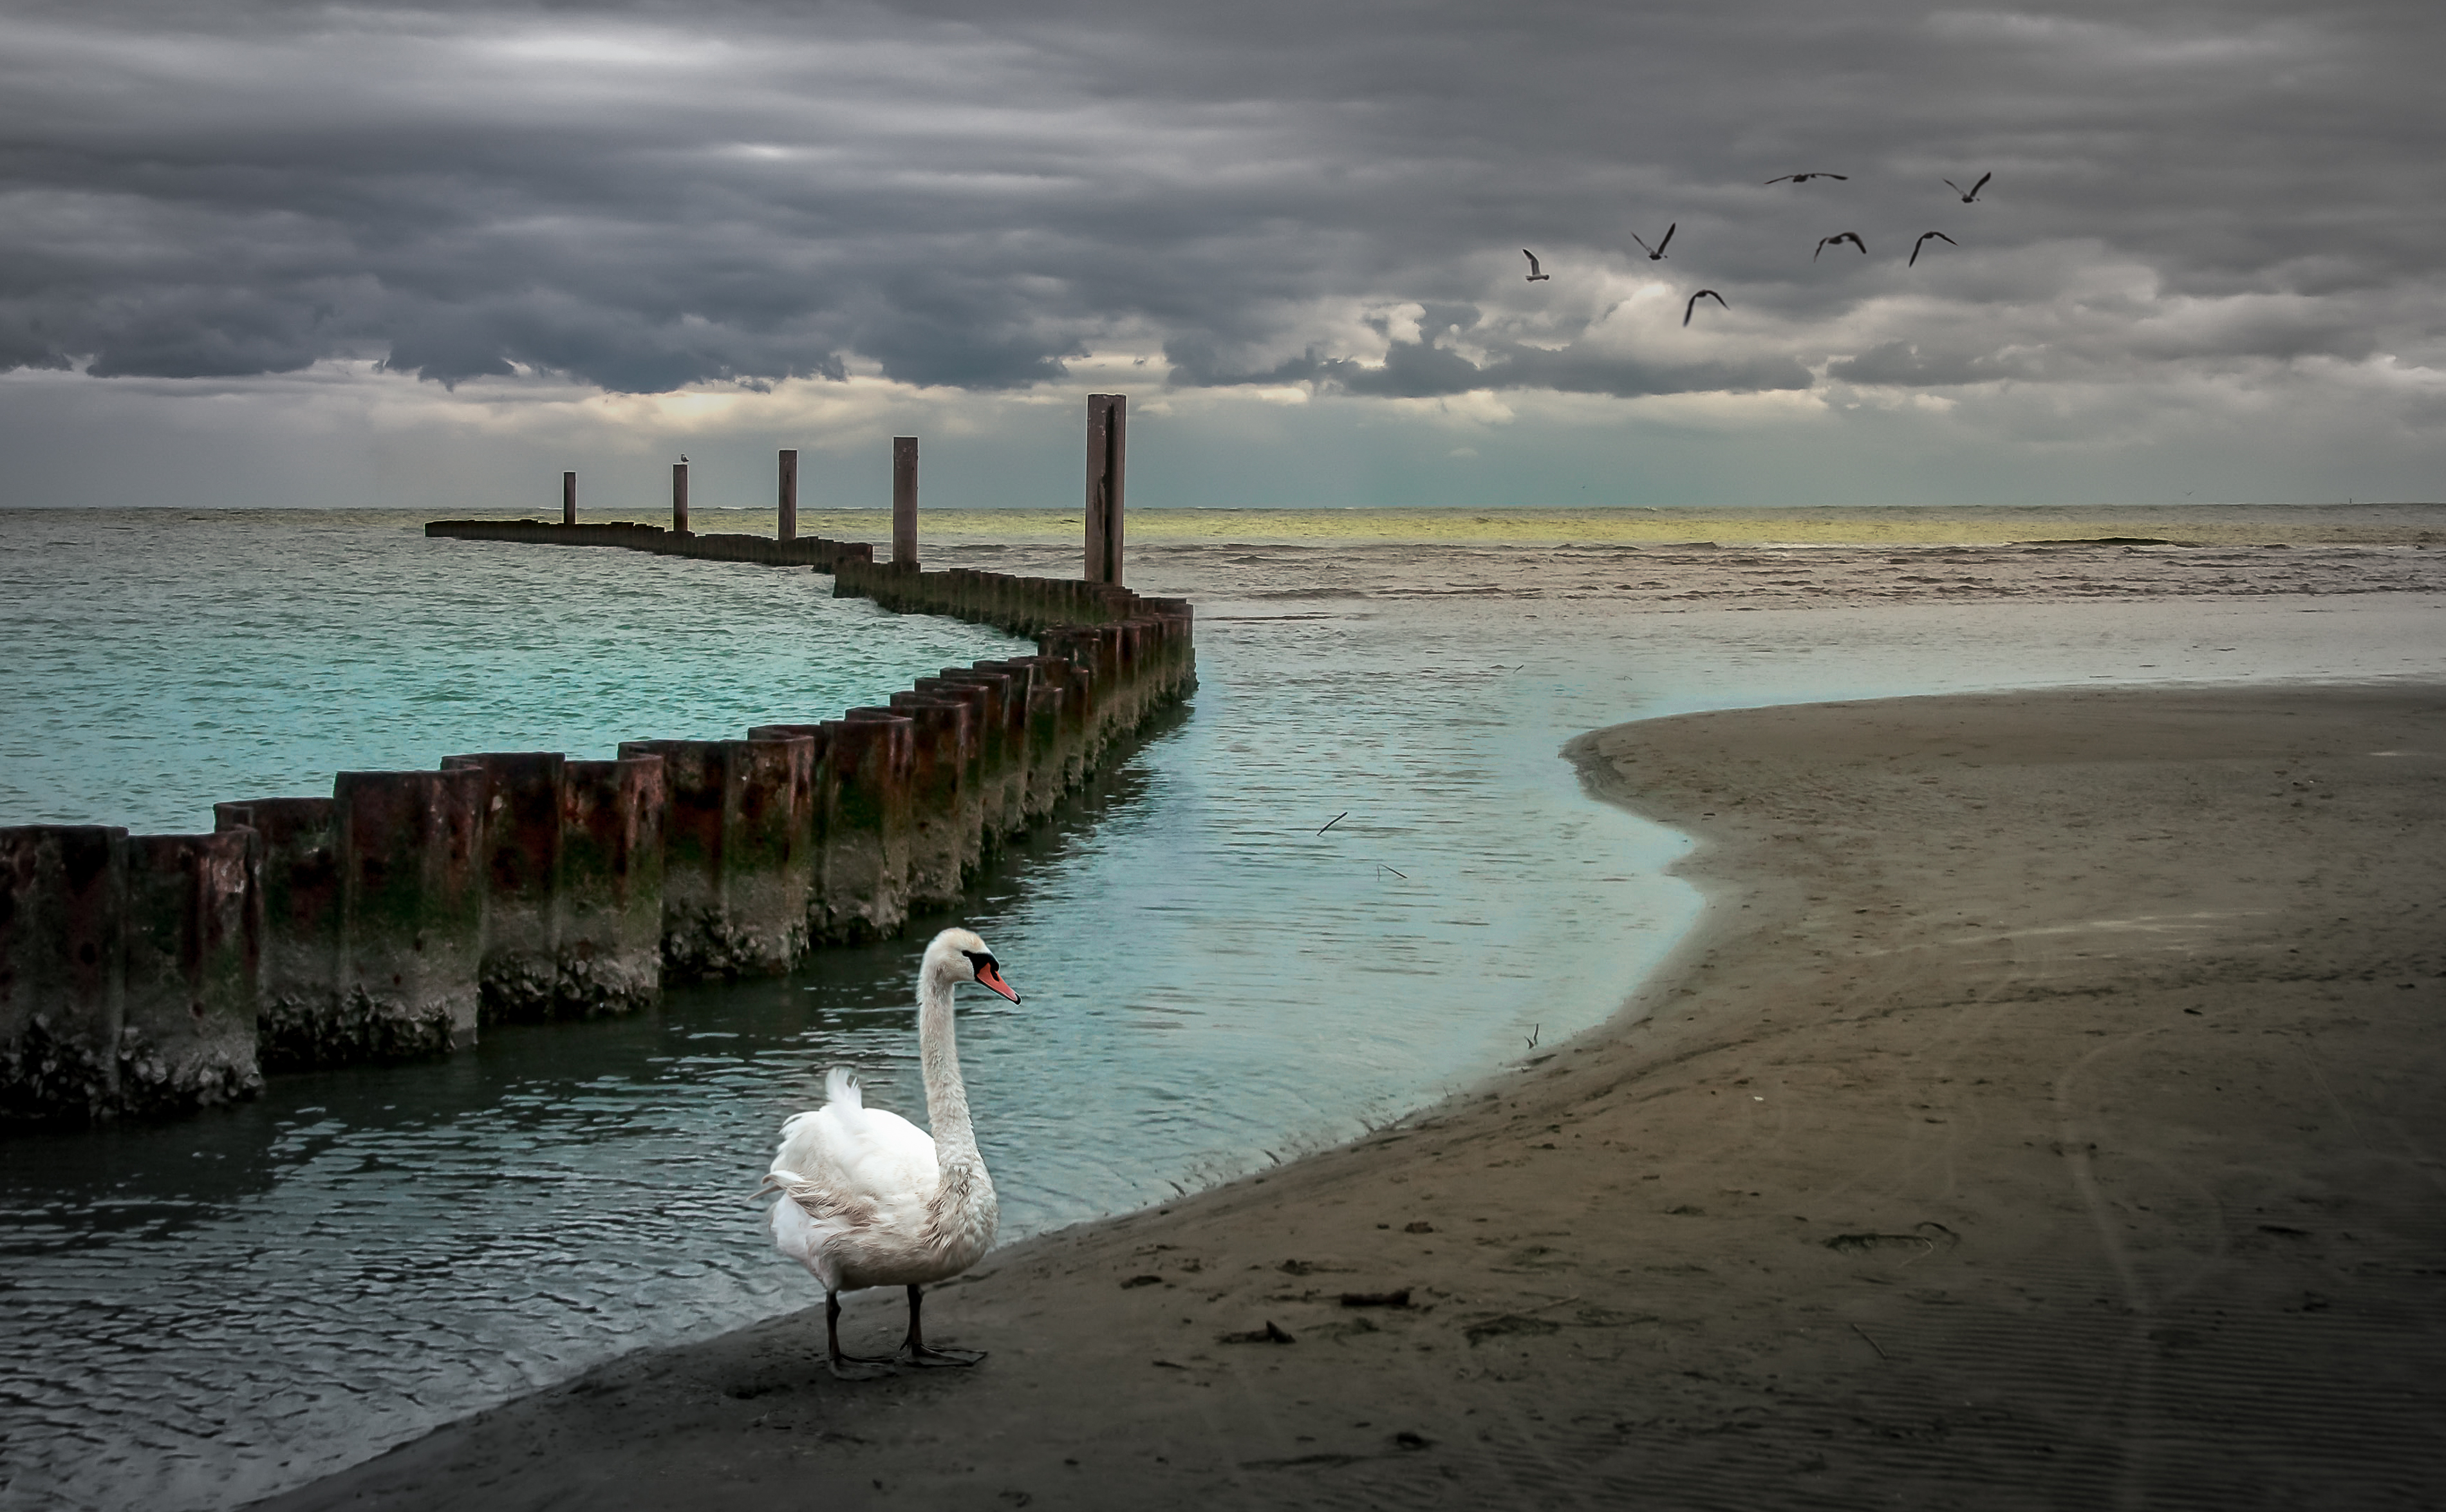
beach, sea, coast, water, outdoor, sand, ocean, horizon, bird, cloud, sky, sunset, morning, shore, wave, animal, pier, reflection, bay, italy, waterfront, body of water, swan, italien, barrier, it, breakwater, adria, caorle, venetien, cape, mudflat, wind wave